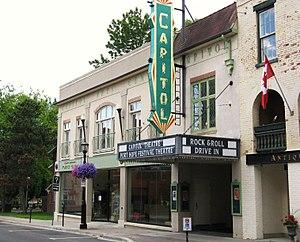
Derry est, à l'instar de Castle Rock, une ville fictive de l'État du Maine, aux États-Unis, créée par le romancier Stephen King et servant de cadre à certains de ses récits, notamment Dreamcatcher et Ça, où elle apparaît pour la première fois, Insomnie et 22/11/63.
Voici la liste des lieux historiques nationaux du Canada situé en Ontario. En mai 2012, on compte 263 lieux historiques nationaux en Ontario, dont 37 sont administrés par Parcs Canada. À ce nombre, il faut ajouter aussi cinq sites qui ont perdu leur désignation. Pour les villes de Toronto, Ottawa et Kingston voir :
Port Hope est une ville du sud de la province de l'Ontario au Canada ; située à environ 110 km à l'est de Toronto et 160 km à l'ouest de Kingston. Elle est située à l'embouchure de la rivière Ganaraska sur la rive nord du lac Ontario, à l'extrémité ouest du comté de Northumberland.